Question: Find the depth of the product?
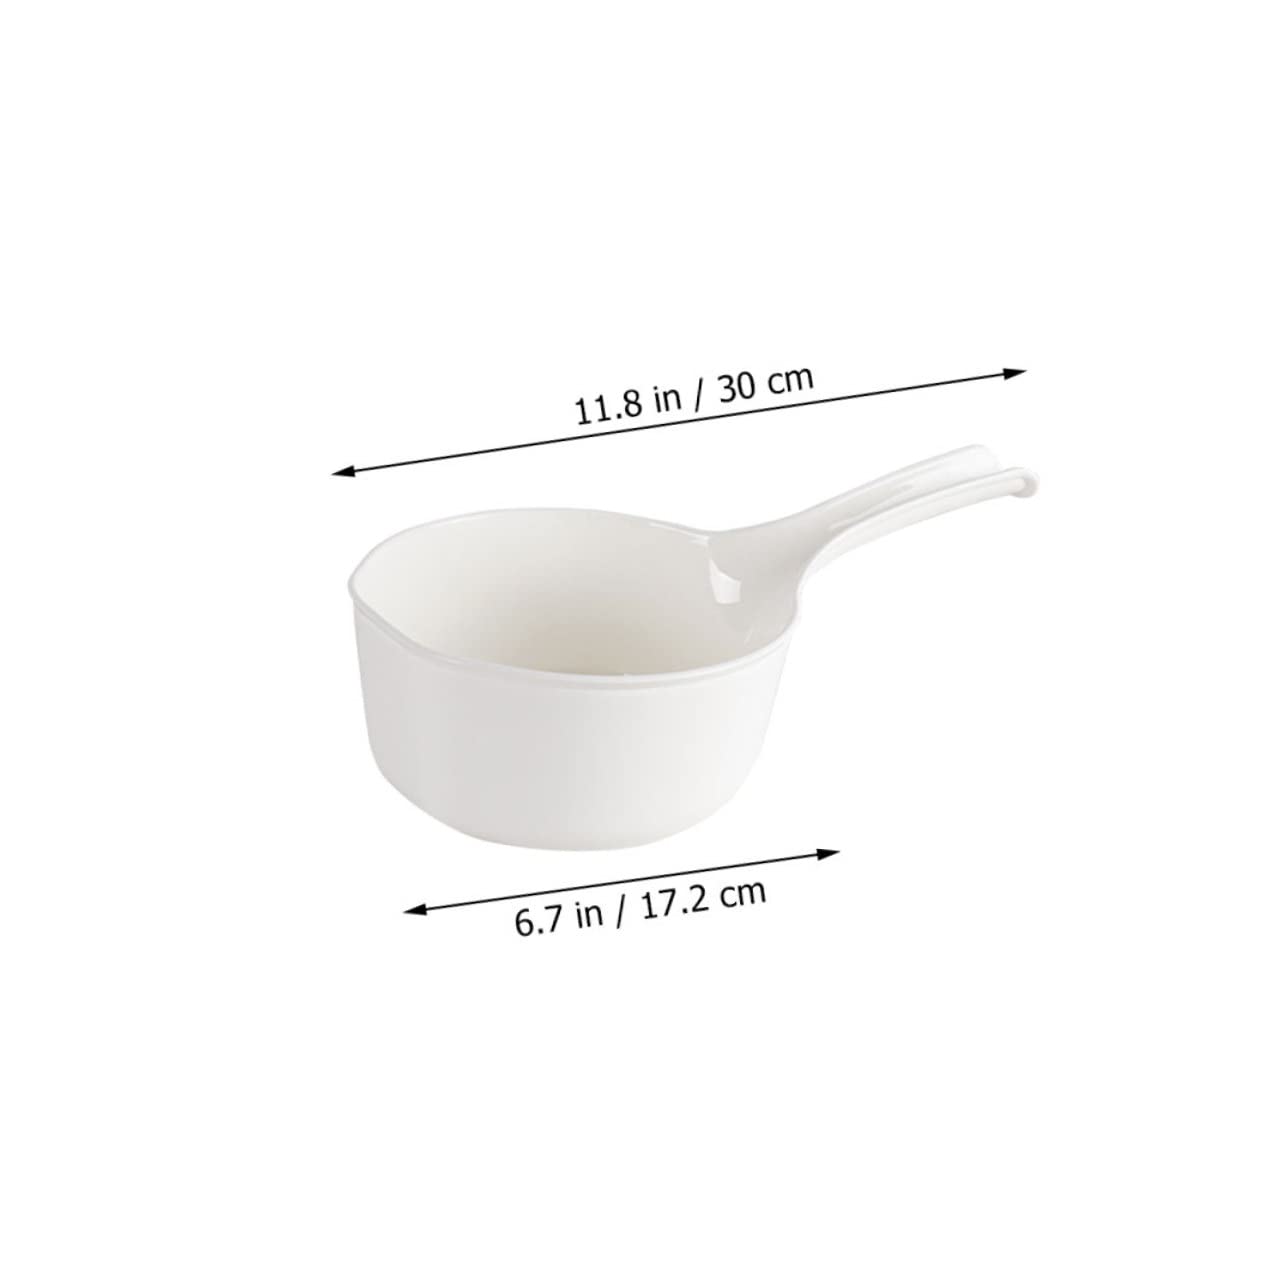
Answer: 11.8 inch